Question: Please indicate a possible affordance area of the chair that can be used for sitting
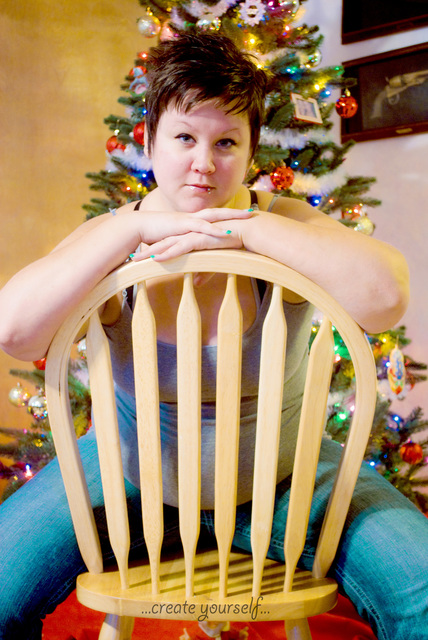
Answer: [81.101, 484.691, 338.56, 608.73]